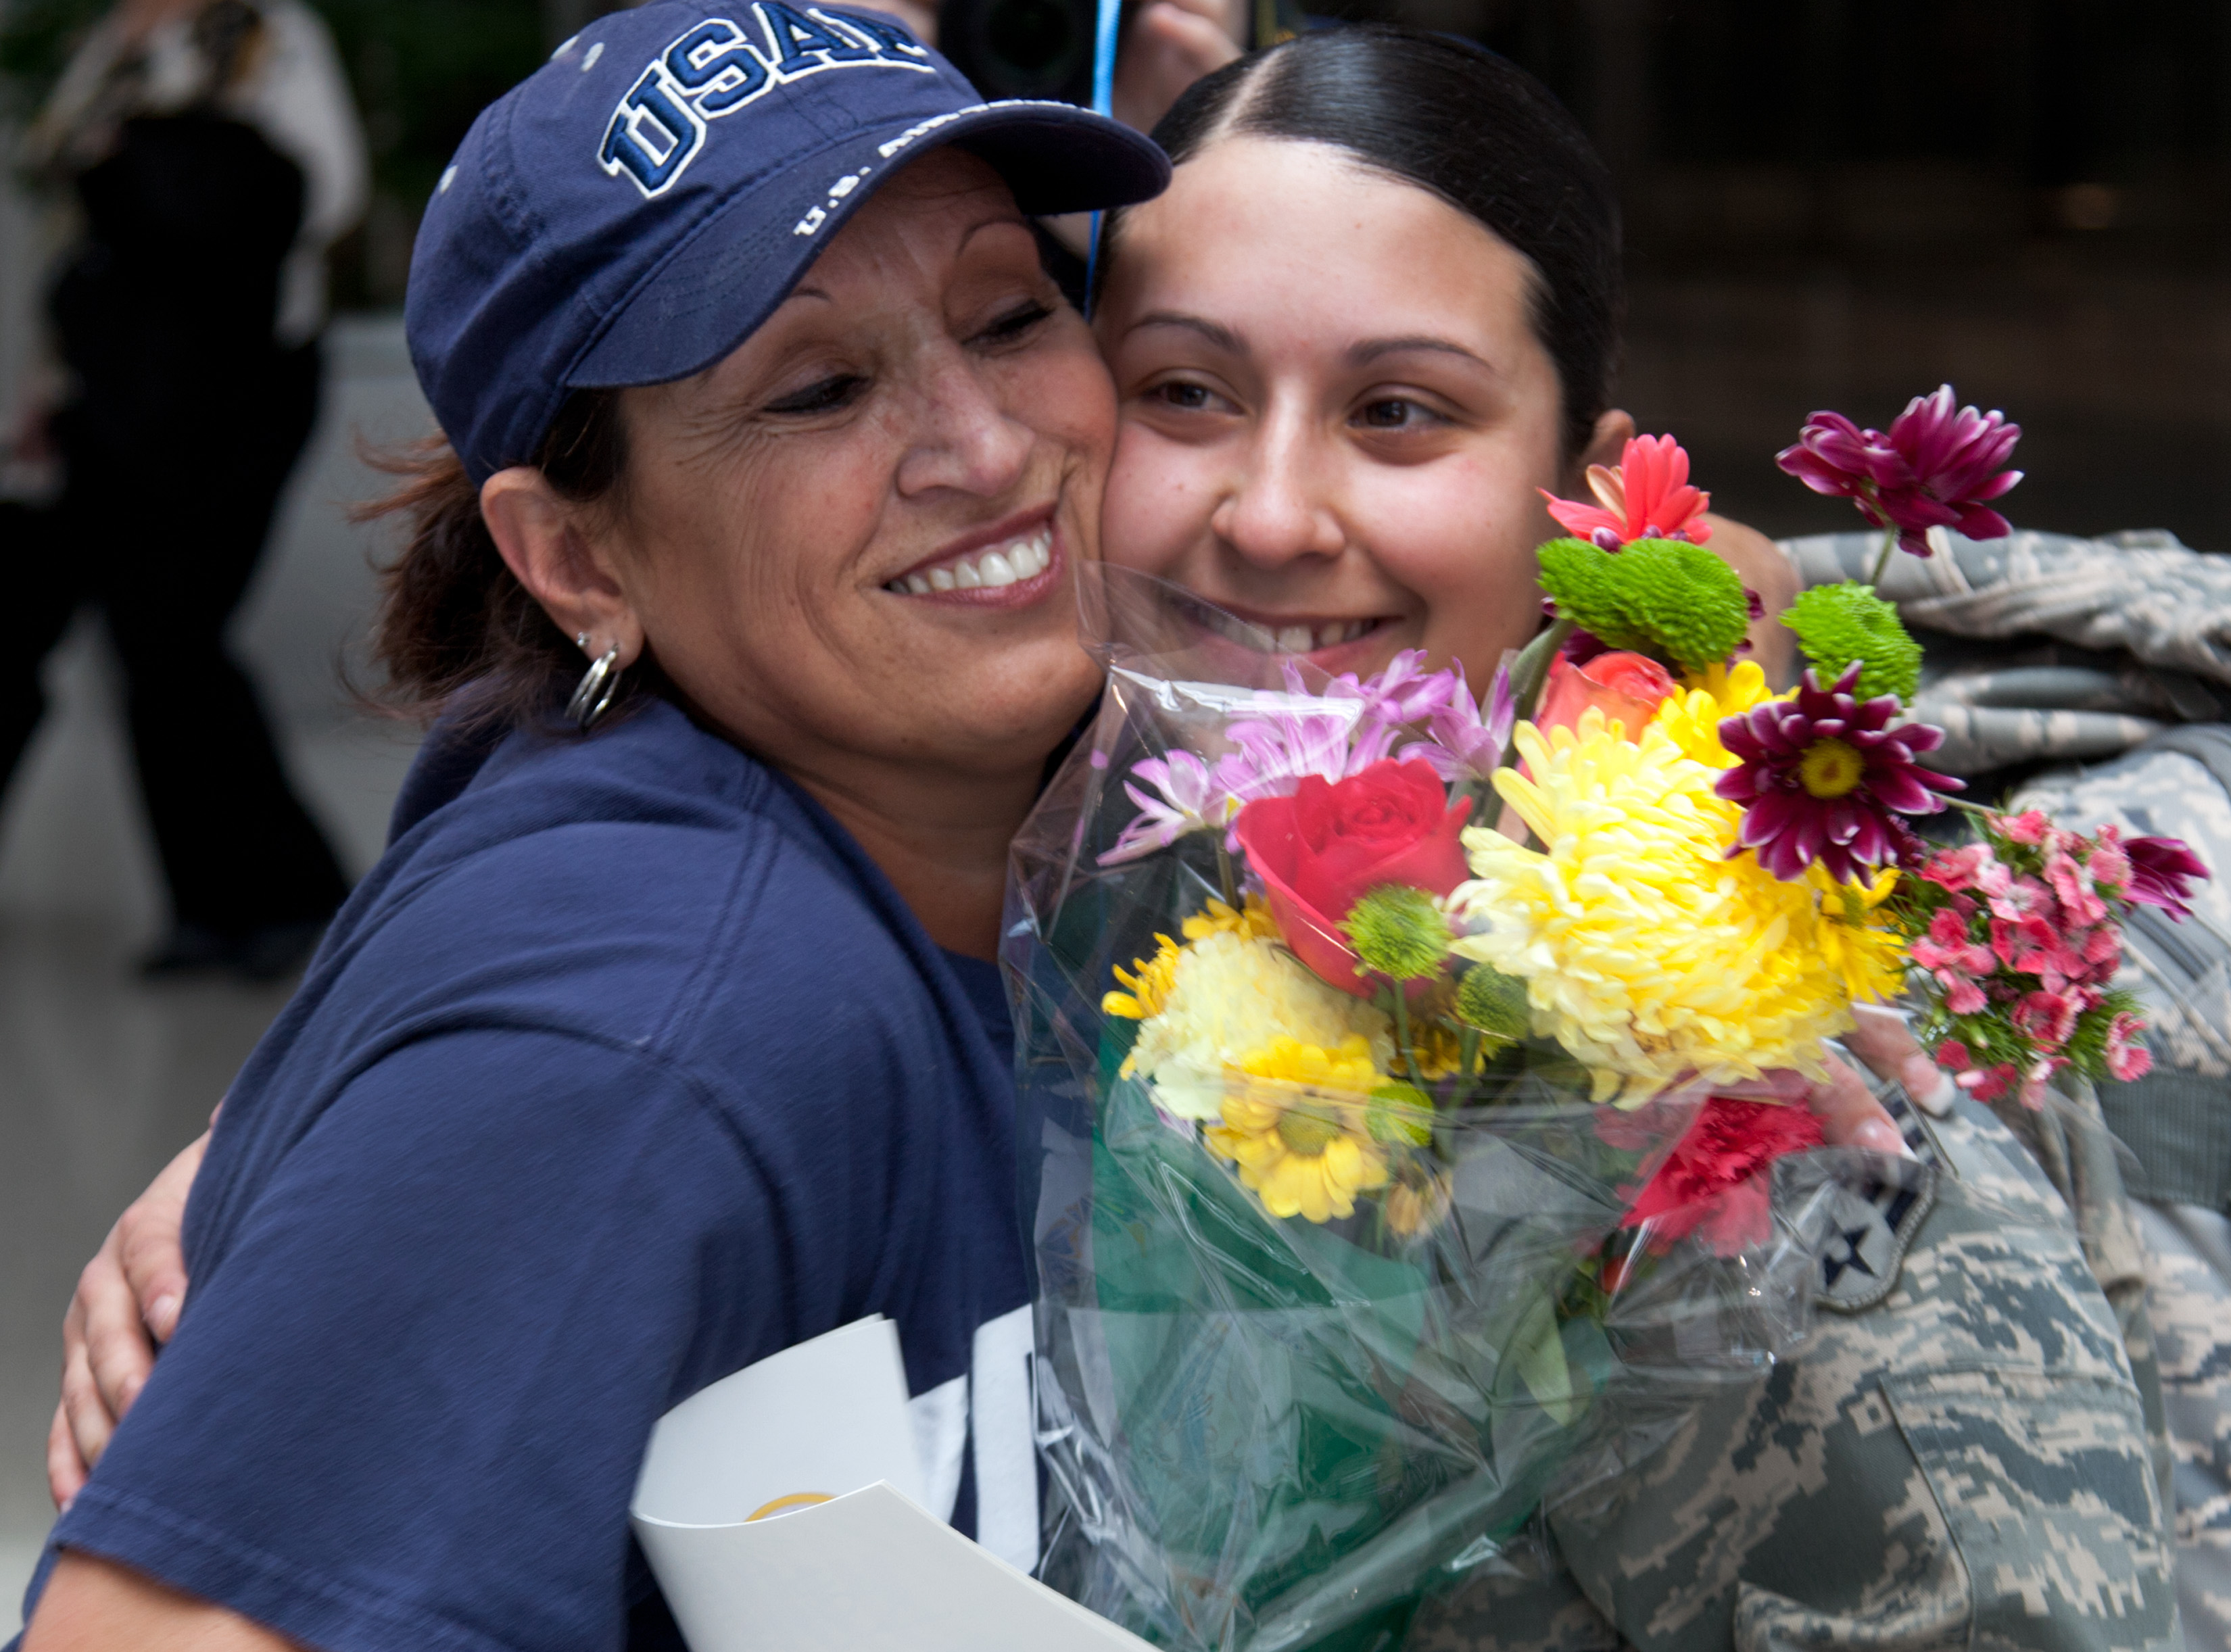
person, flower, ceremony